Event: Nepal Earthquake
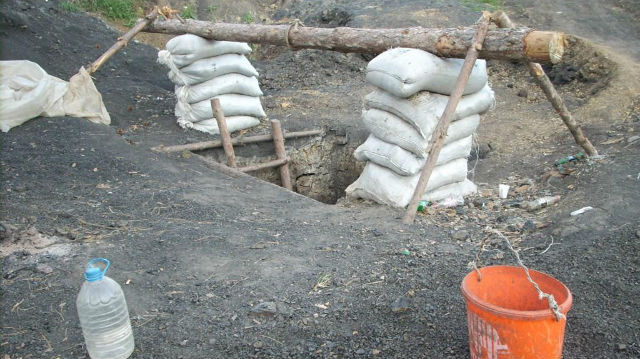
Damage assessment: no_damage